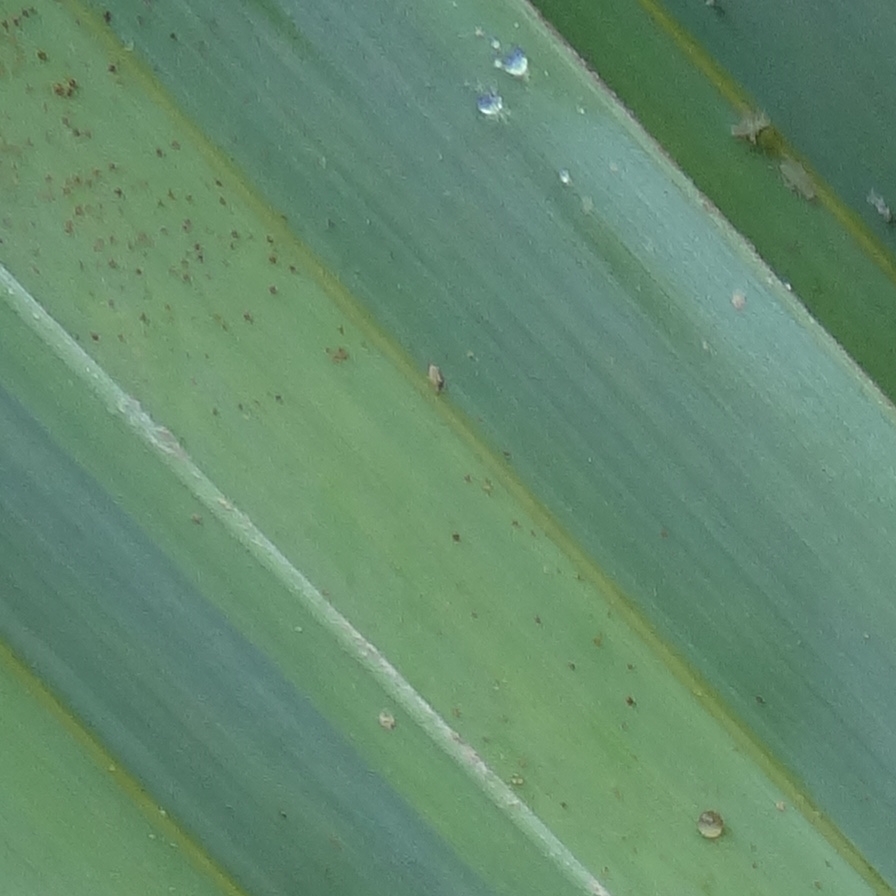
Label: Dubas